French Foreign Legion

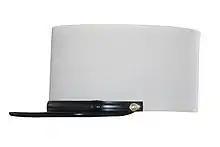
White kepi ("Képi blanc") of the Foreign Legion

From its foundation until World War I the Foreign Legion normally wore the uniform of the French line infantry for parade with a few special distinctions. Essentially this consisted of a dark blue coat (later tunic) worn with red trousers. The field uniform was often modified under the influence of the extremes of climate and terrain in which the Foreign Legion served. Shakos were soon replaced by the light cloth kepi, which was far more suitable for North African conditions. The practice of wearing heavy "capotes" (greatcoats) on the march and "vestes" (short hip-length jackets) as working dress in barracks was followed by the Foreign Legion from its establishment.